Cartridge (firearms)

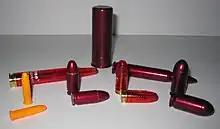
An assortment of snap caps of varying calibers

The brightly colored ECI is an inert cartridge base designed to prevent a live round from being unintentionally chambered, to reduce the chances of an accidental discharge from mechanical or operator failure. An L-shaped flag is visible from the outside so that the shooter and other people concerned are instantly aware of the situation of the weapon. The ECI is usually tethered to its weapon by a short string and can be quickly ejected to make way for a live round if the situation suddenly warrants it. This safety device is standard-issue in the Israel Defense Forces known as ("Mek-Porek").